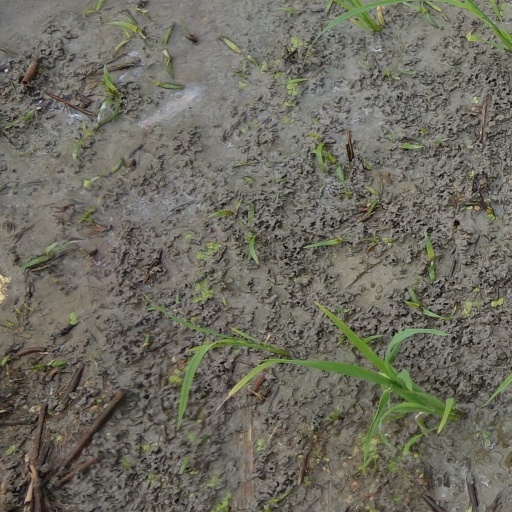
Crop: rice